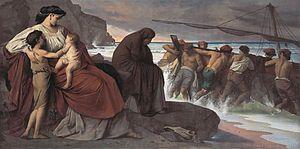
Médée est un tableau du peintre allemand Anselm Feuerbach, peint en 1870. Il représente Médée s’apprêtant à fuir Corinthe pour Athènes, et avant cela à tuer des ses mains Merméros et Phérès, les deux enfants qu’elle a eus de Jason, pour se venger de son infidélité.
Personnage de la mythologie grecque, Médée est la fille d'Éétès et d'Idyie.